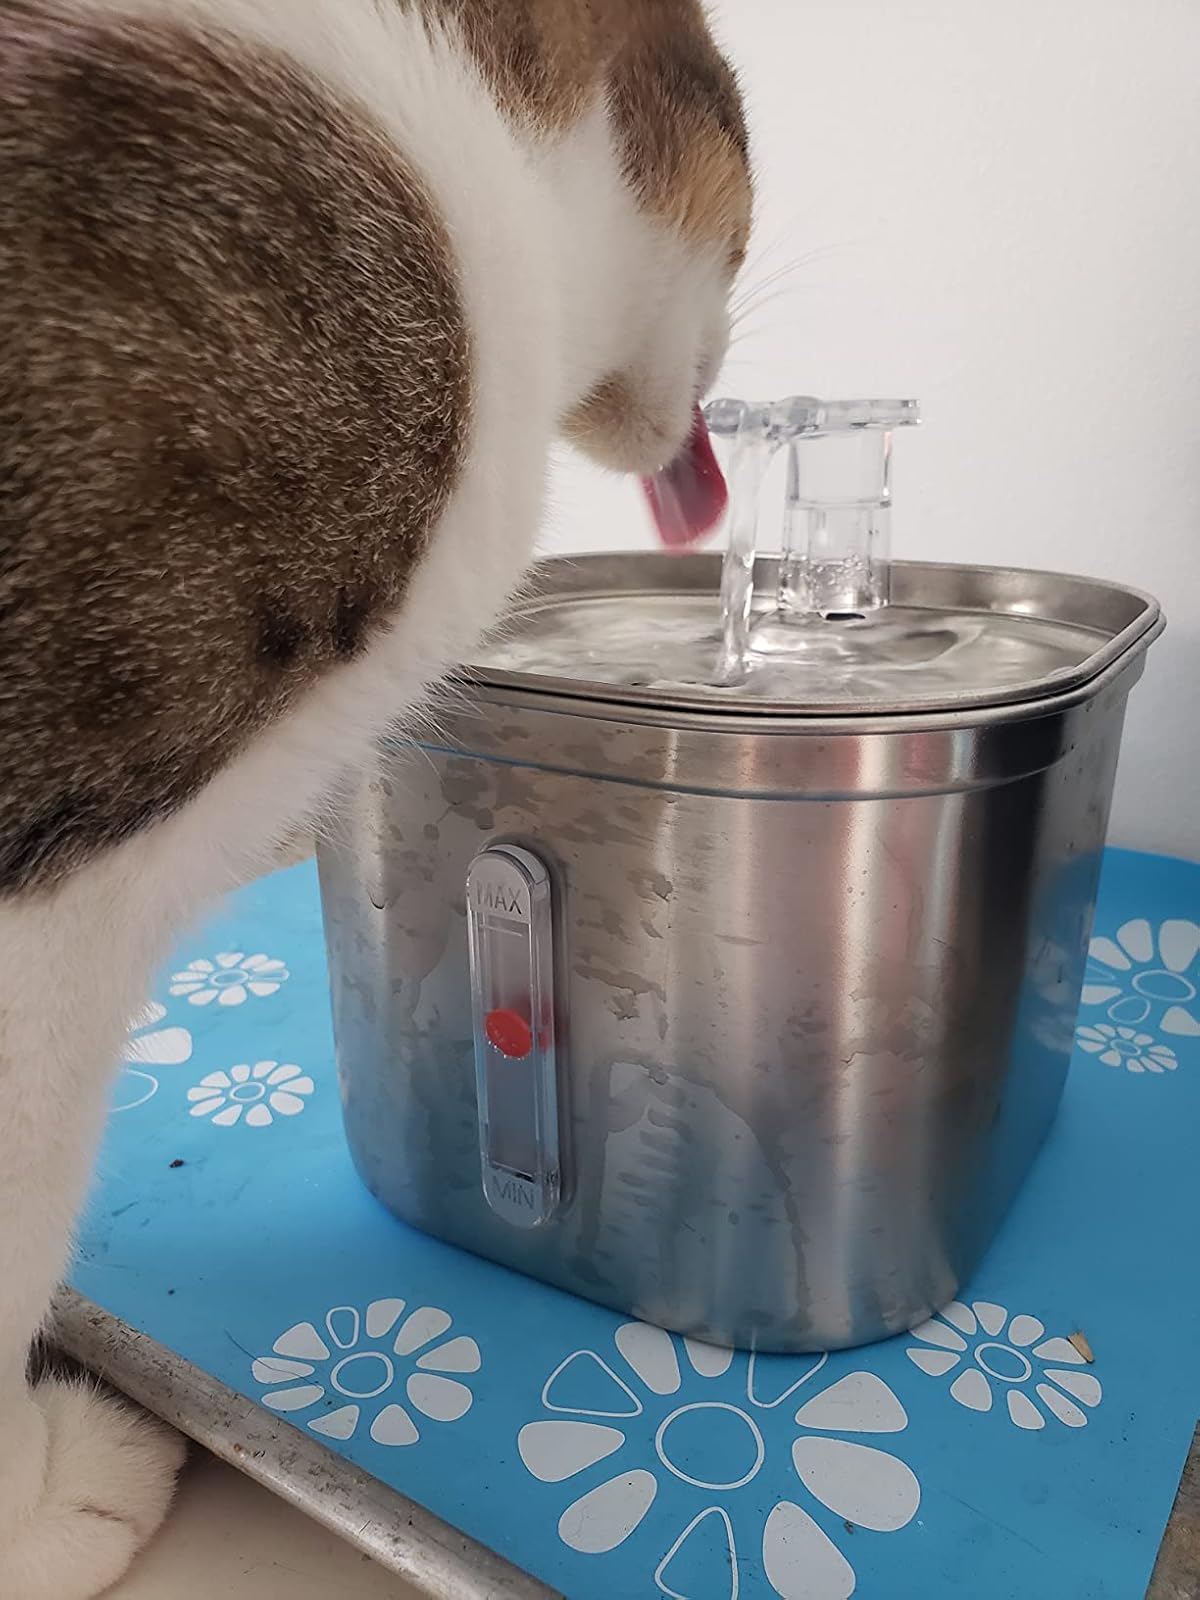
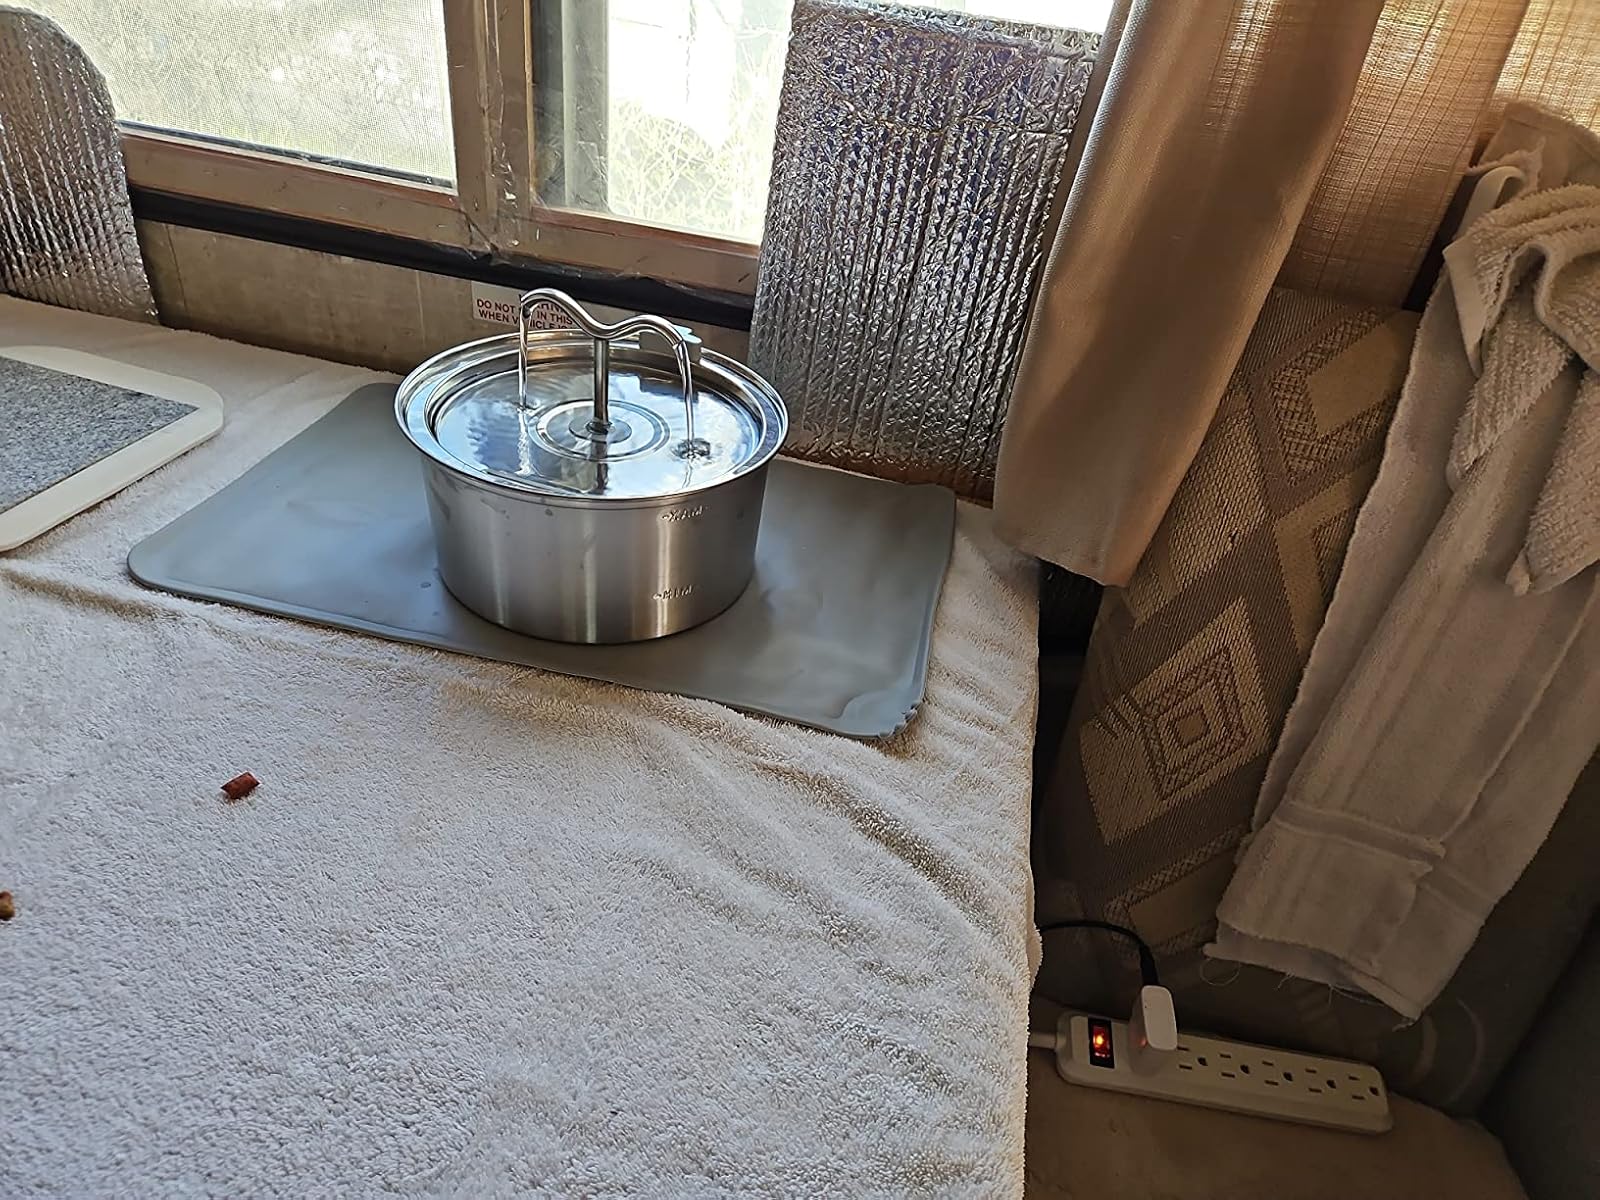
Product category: items_bowl
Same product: no